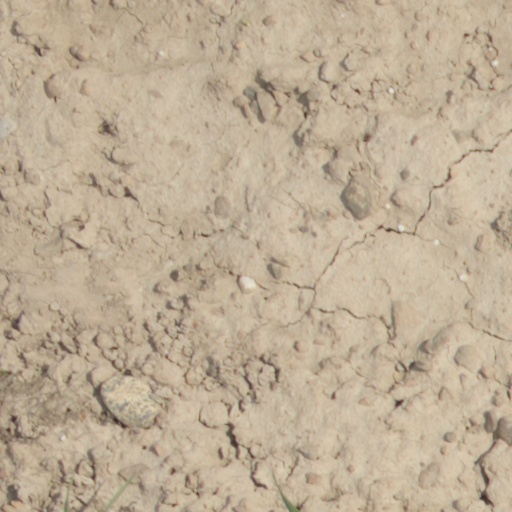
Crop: wheat